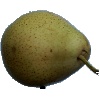
Label: Pear Forelle 1